Francis Drake's circumnavigation

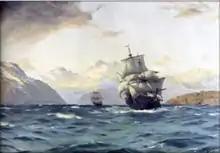
Francis Drake in the Strait of Magellan by Thomas Somerscales

Prior to entering the Strait, in July 1578, Drake sent Wynter ashore where he learned from indigenous people that they ate the astringent Winter's bark. Captain Wynter ordered the collection of great amounts of bark – hence the scientific name. Drake renamed the "Pelican" as the "Golden Hind" on 20 August 1578 to honour his patron, Sir Christopher Hatton, whose family crest was a golden hind (female red deer). Drake passed through the Strait of Magellan in just 16 days. As soon as they entered the Pacific Ocean, violent storms nearly shattered the remaining ships. The "Marigold" was never seen again and was presumably lost with all hands. A week later, the "Elizabeth" became separated from the "Golden Hind" and was battered to the point that the crew demanded they head home. Wynter, hopeful that he would meet the other ships in turn, demanded that he sail on to the East Indies and rendezvous with Drake. Fearing an all-out mutiny, he reluctantly headed back to England.